Photography

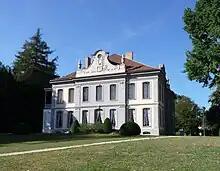
The Musée de l'Élysée, founded in 1985 in Lausanne, was the first photography museum in Europe.

The camera has a long and distinguished history as a means of recording scientific phenomena from the first use by Daguerre and Fox-Talbot, such as astronomical events (eclipses for example), small creatures and plants when the camera was attached to the eyepiece of microscopes (in photomicroscopy) and for macro photography of larger specimens. The camera also proved useful in recording crime scenes and the scenes of accidents, such as the Wootton bridge collapse in 1861. The methods used in analysing photographs for use in legal cases are collectively known as forensic photography. Crime scene photos are usually taken from three vantage points: overview, mid-range, and close-up.